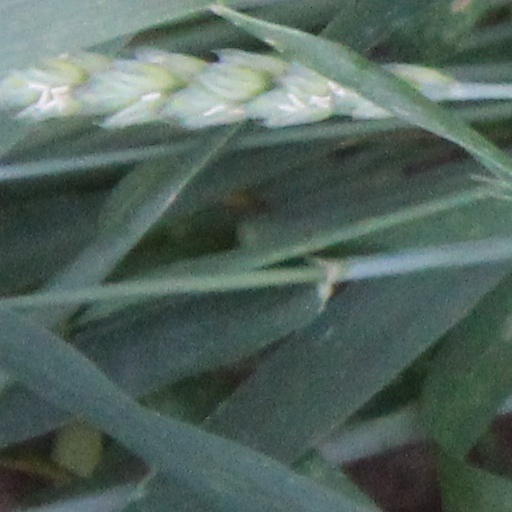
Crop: wheat